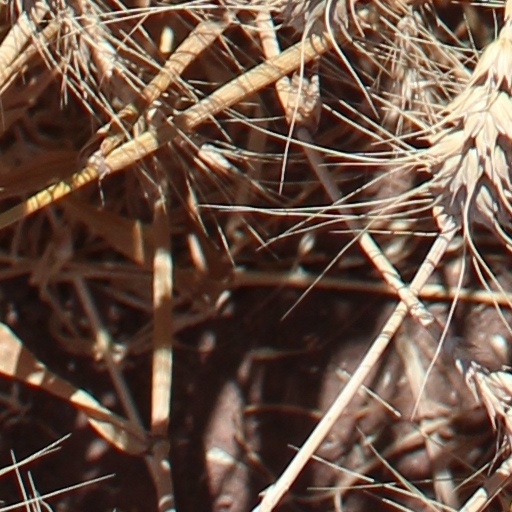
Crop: wheat